List of Top Country Albums number ones of 2002

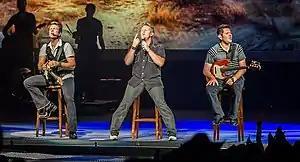
Rascal Flatts topped the chart for the first time with "Melt".

Top Country Albums is a chart that ranks the top-performing country music albums in the United States, published by "Billboard". In 2002, 11 different albums topped the chart, based on electronic point of sale data provided by SoundScan Inc.